Hew Locke

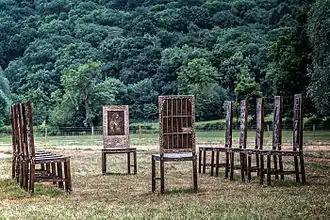
"The Jurors" art installation at Runnymede

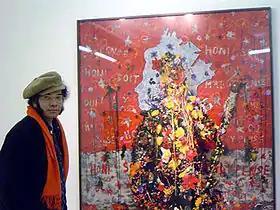
Locke beside his artwork "Saturn" from his series of photographs "How Do You Want Me?" (portrait by Pam Winfield, 2008)

Locke has had several solo exhibitions in the UK and USA, and is regularly included in international exhibitions and Biennales. His works have been acquired by collections such as Pérez Art Museum Miami (PAMM), Florida, The Tate gallery, London and The Metropolitan Museum of Art, New York. In 2016, the National Portrait Gallery in London acquired a portrait of Locke by Nicholas Sinclair. In 2022, he became a member of The Royal Academy of Arts.